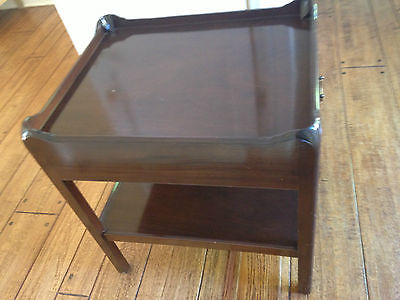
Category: table